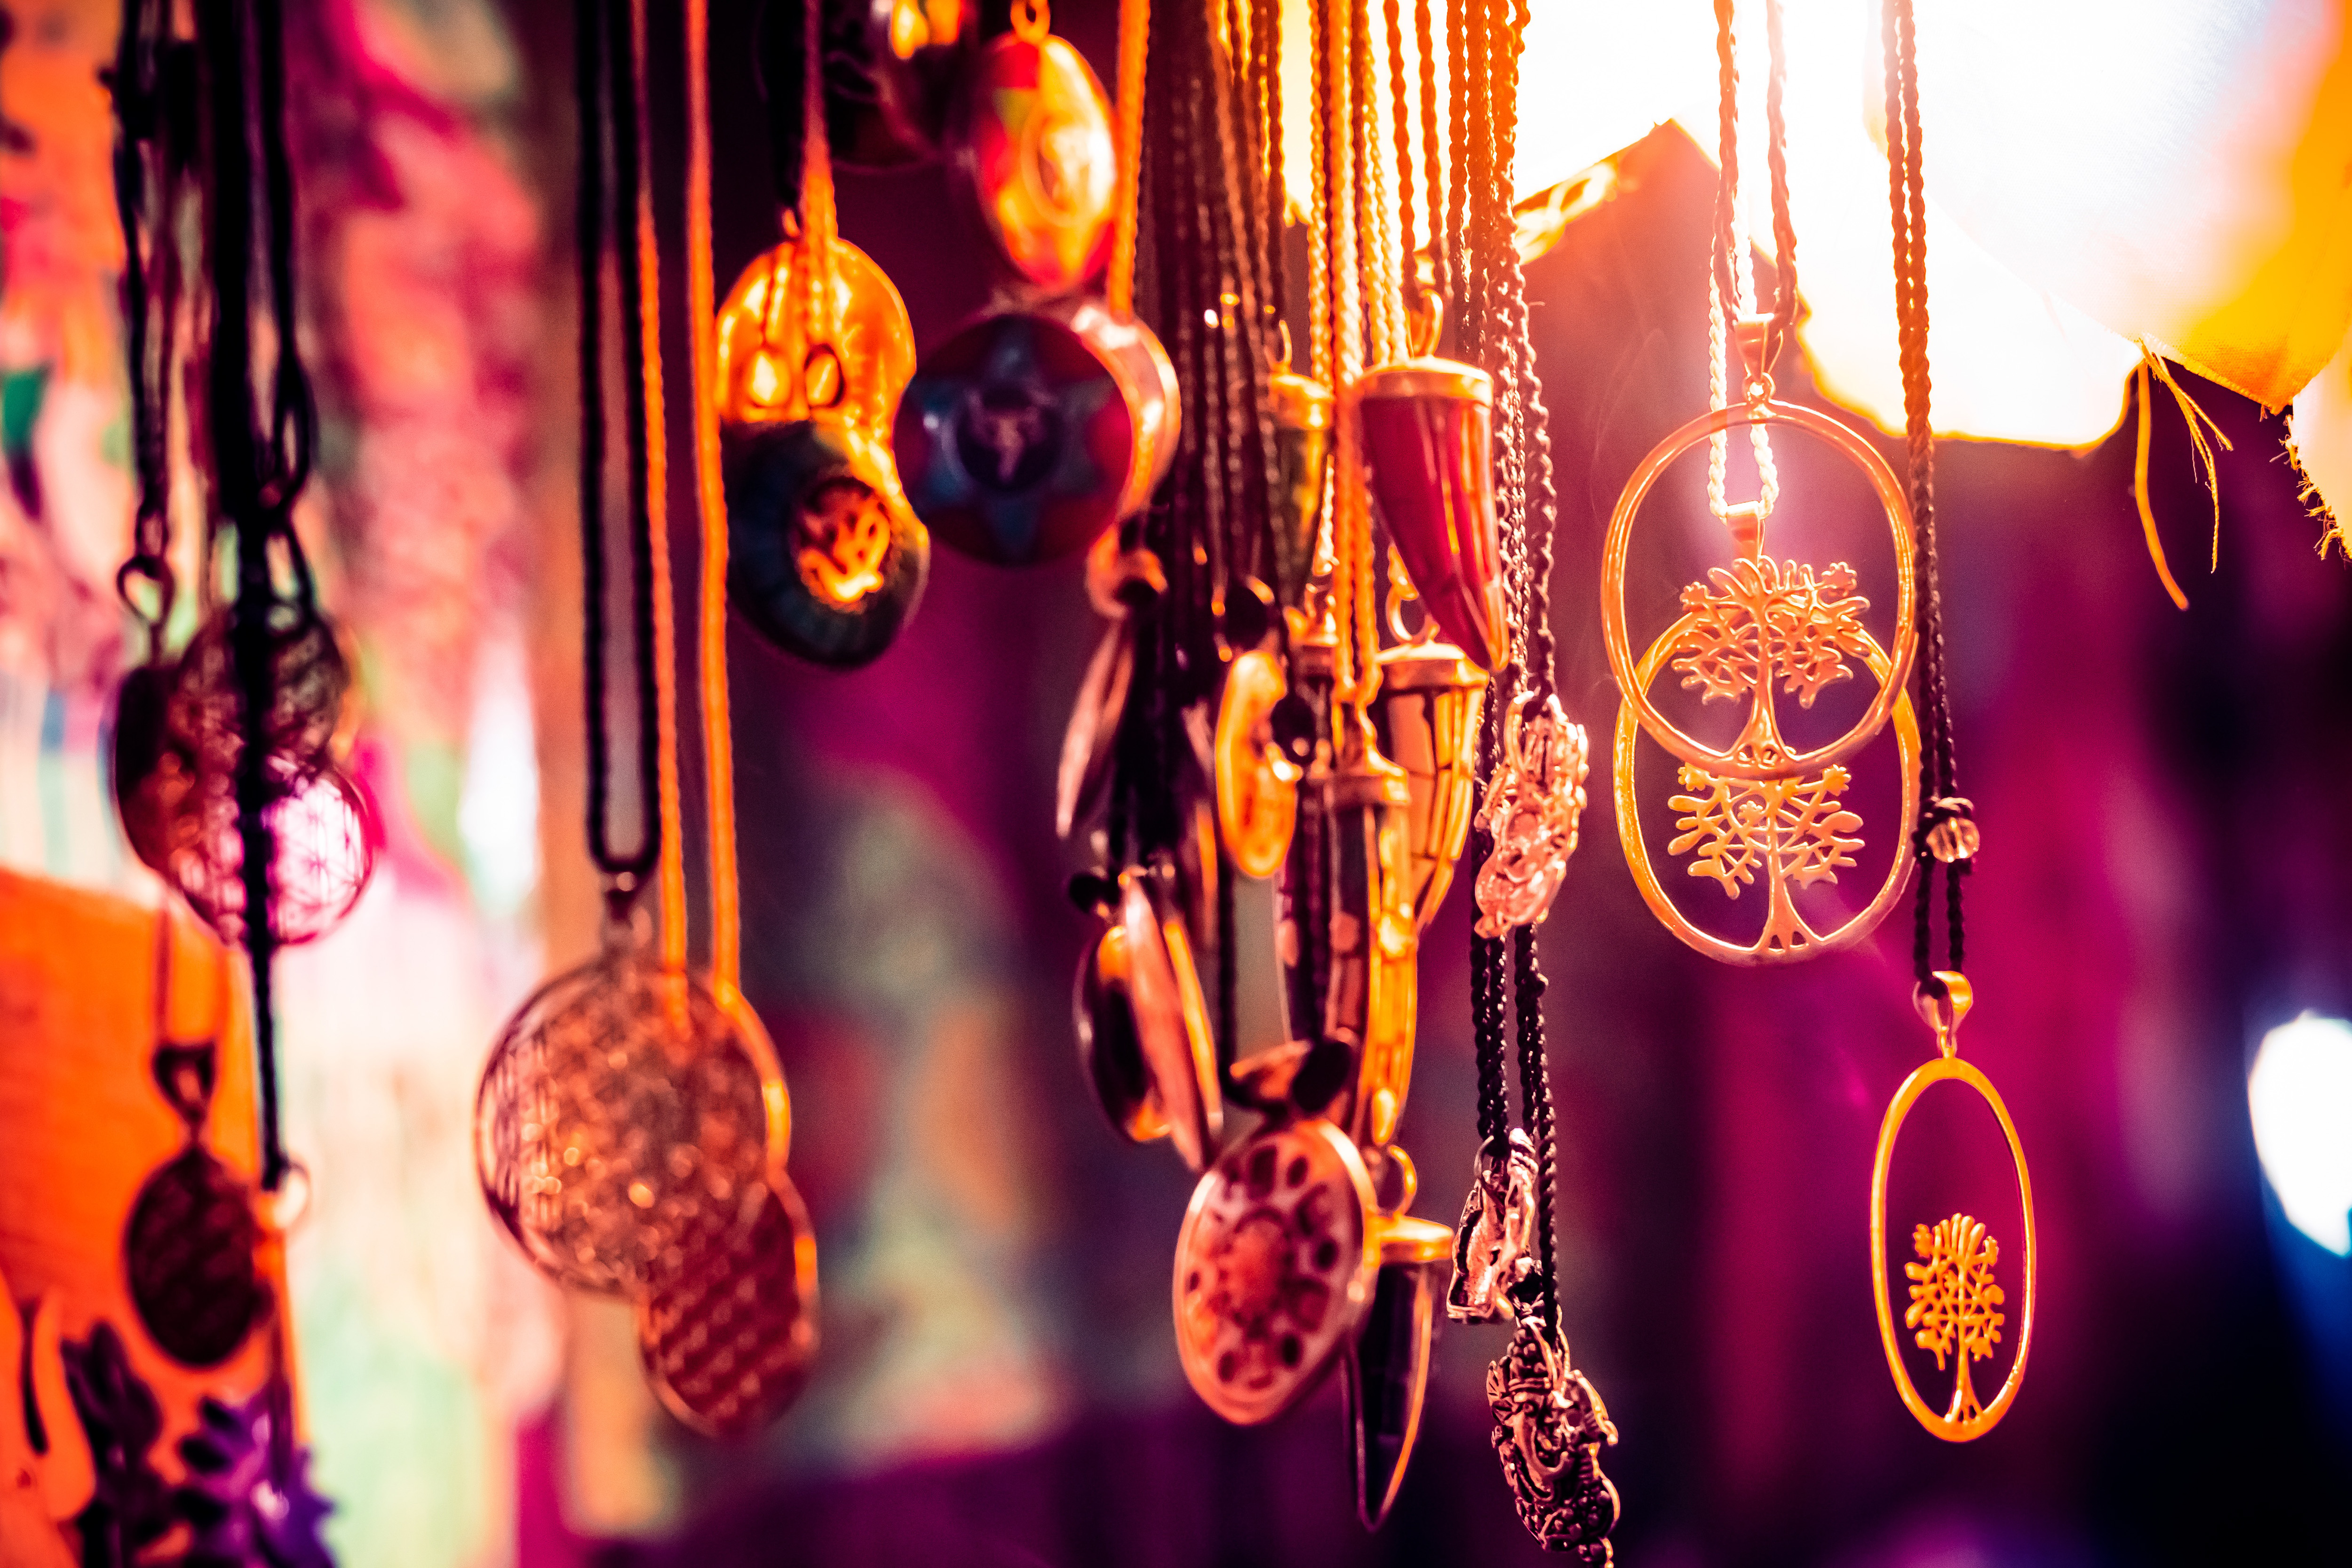
light, lighting, tradition, city, night, interior design, metal